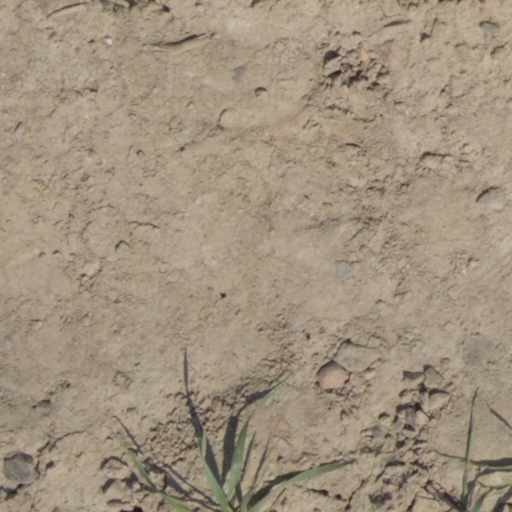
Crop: wheat